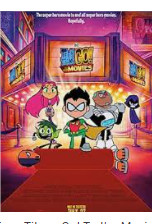
Portrait style: Cartoon Portrait